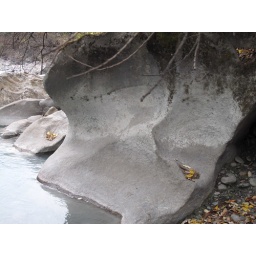
Massive rock eroded by water